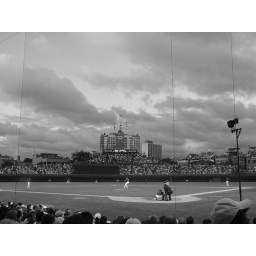
I love how baseball looks in black and white